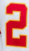
Number: 2